First United Methodist Church (Paris, Texas)

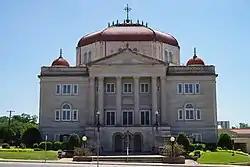
First United Methodist Church in July 2015

First United Methodist Church is a historic church at 322 Lamar Street in Paris, Texas.